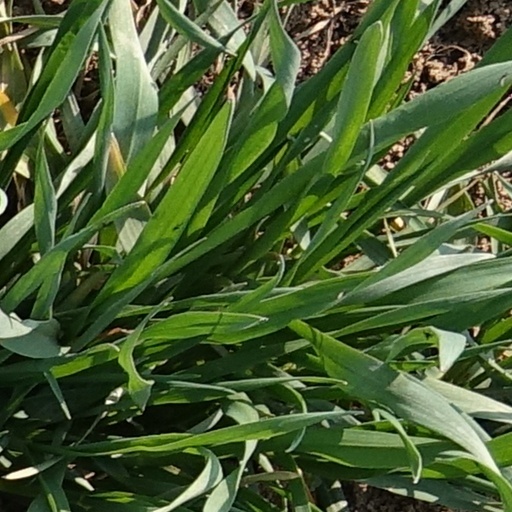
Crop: wheat